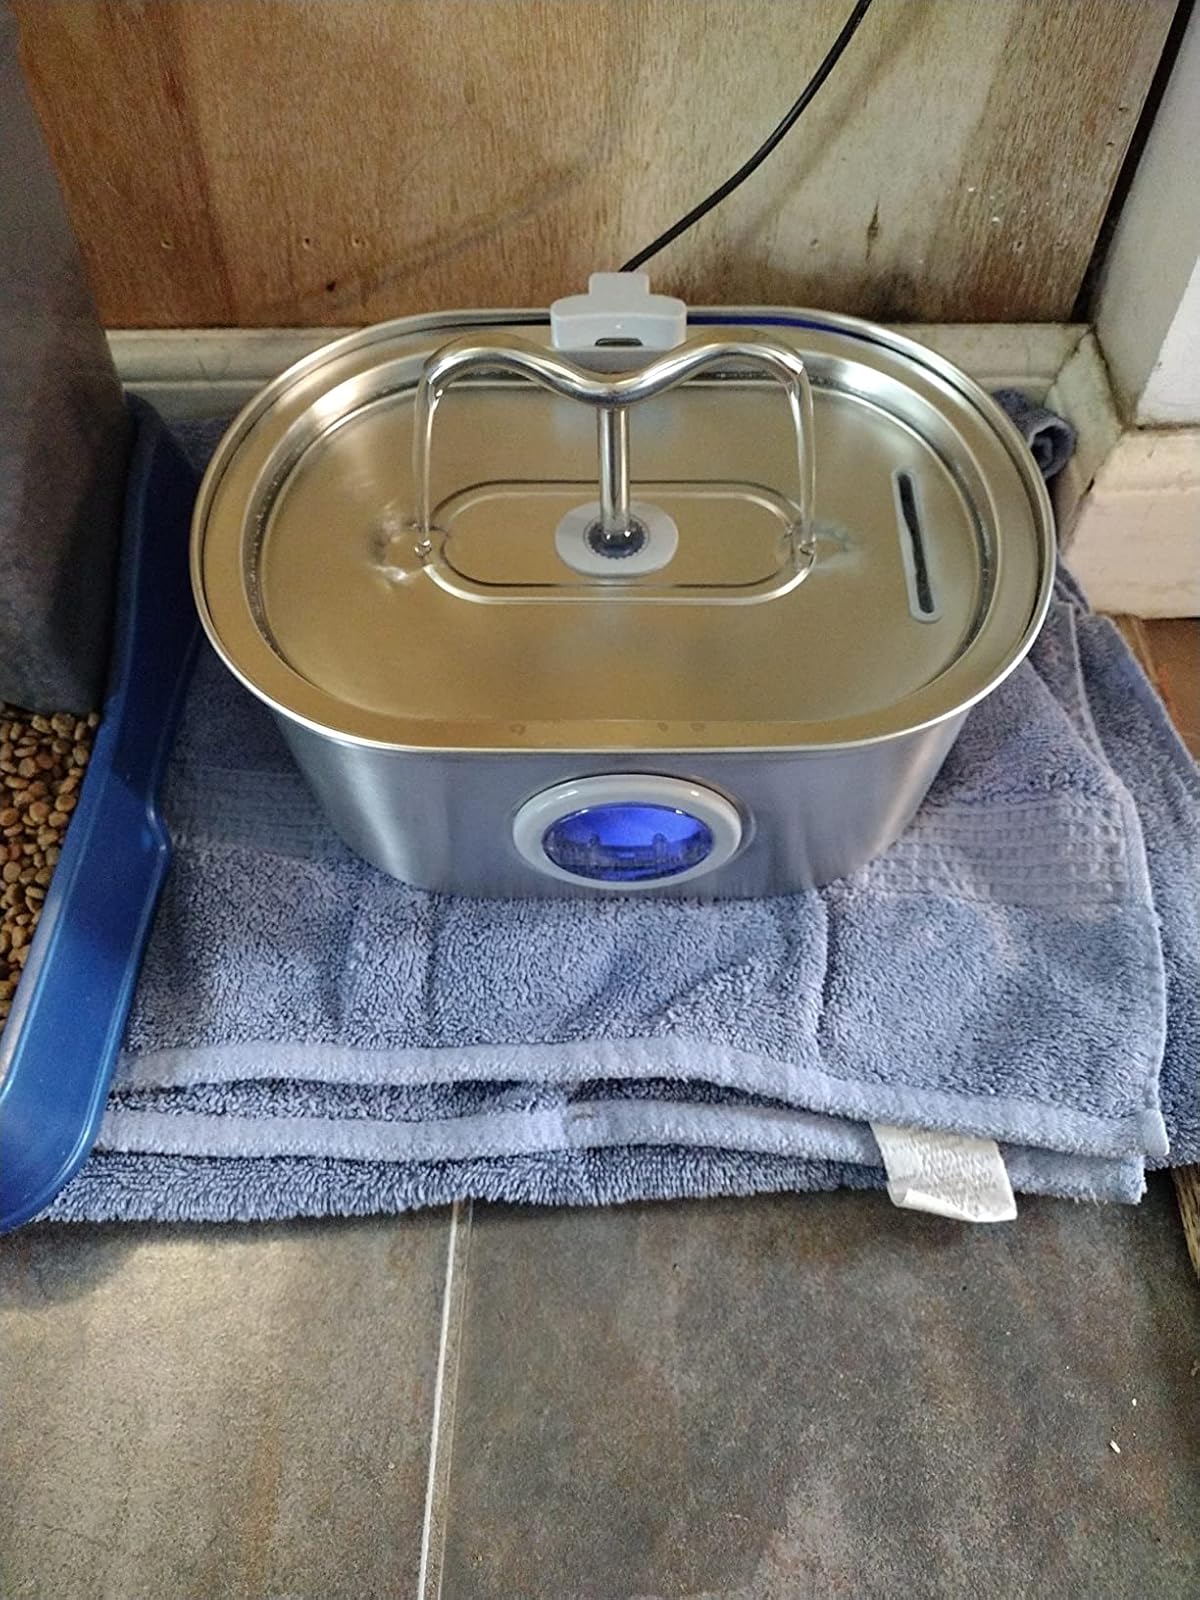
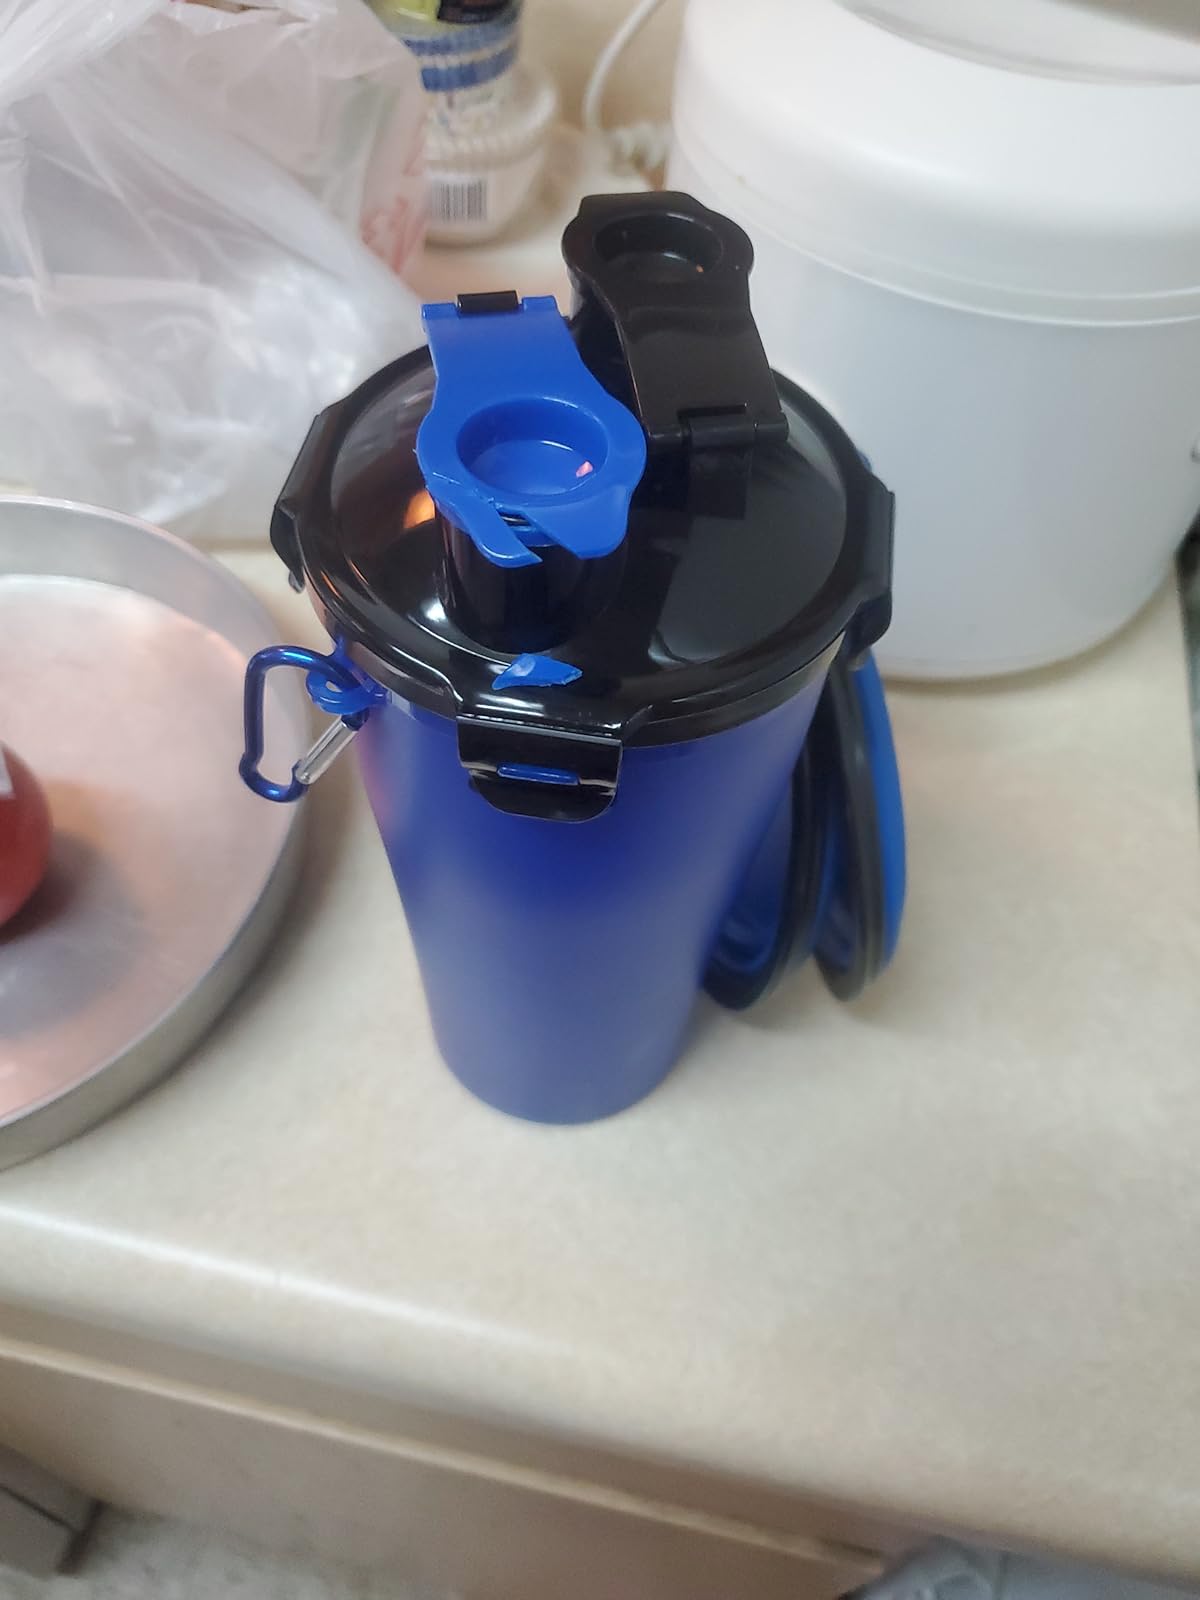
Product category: items_bowl
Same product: no